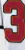
Number: 3